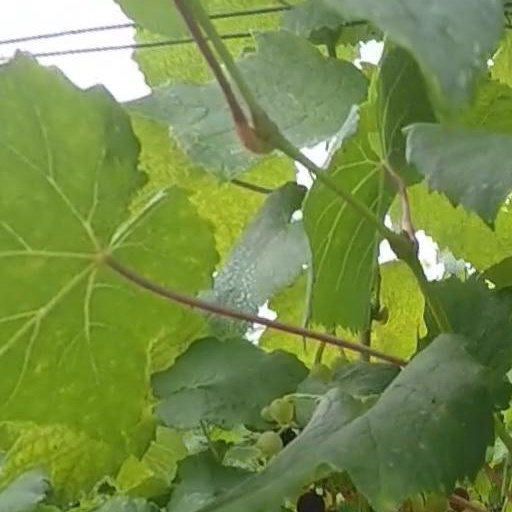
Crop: grape